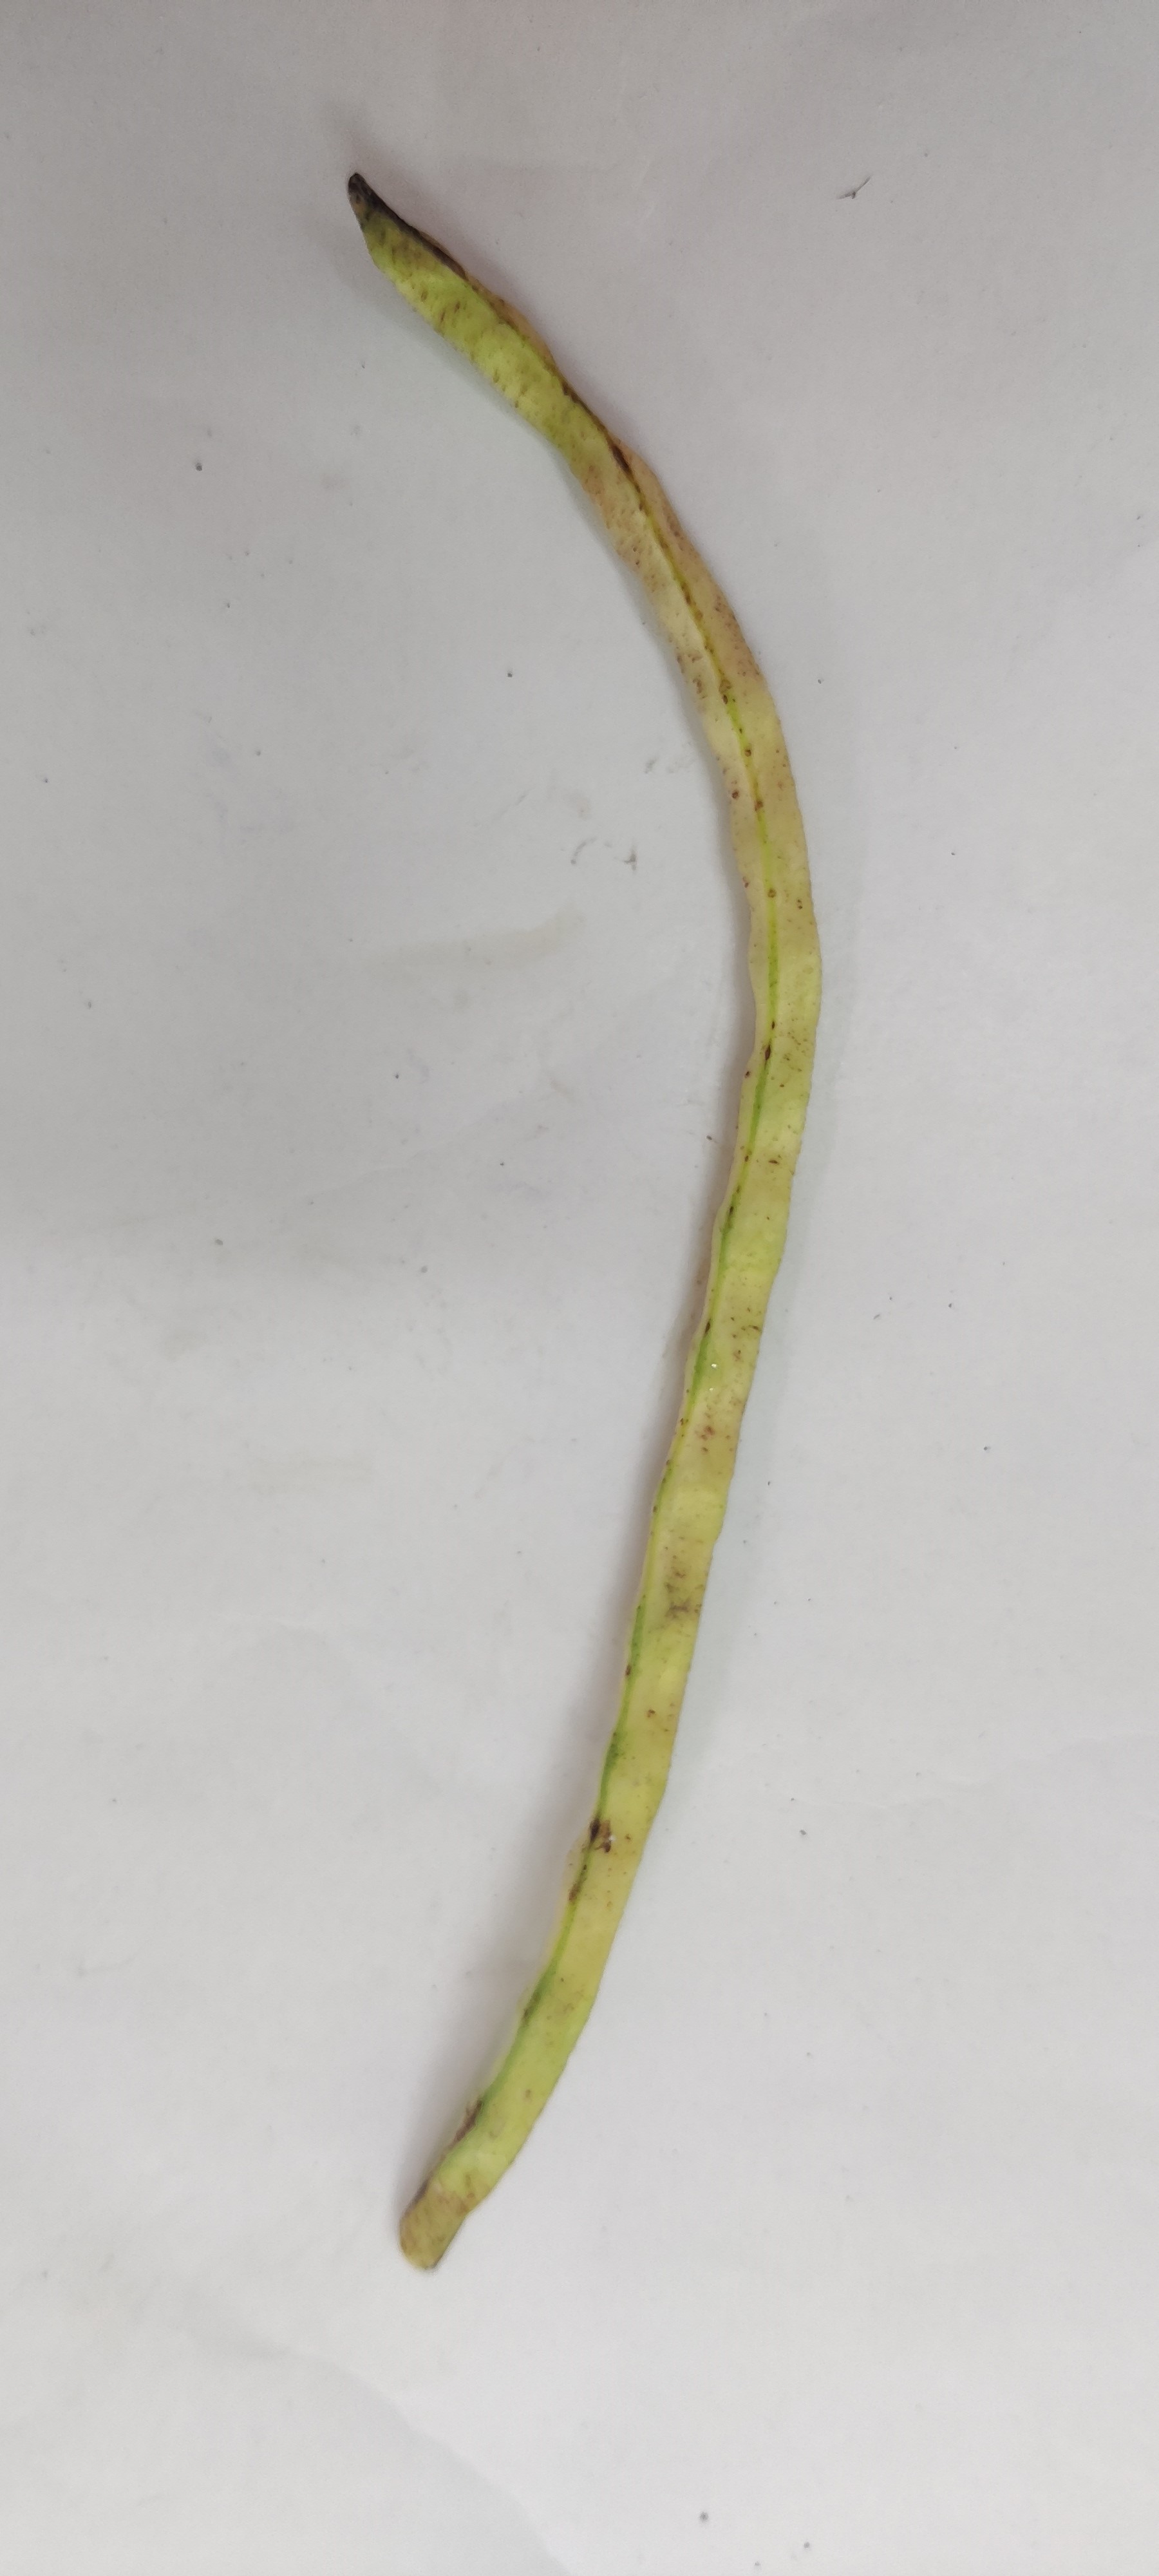
Crop: Cowpea
Condition: Severely Damaged